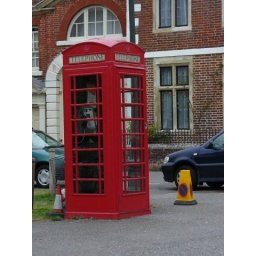
One of those red phone booths that they only put in tourist areas.